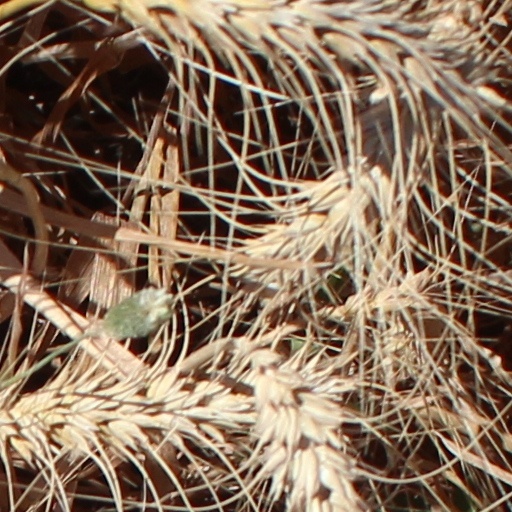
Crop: wheat